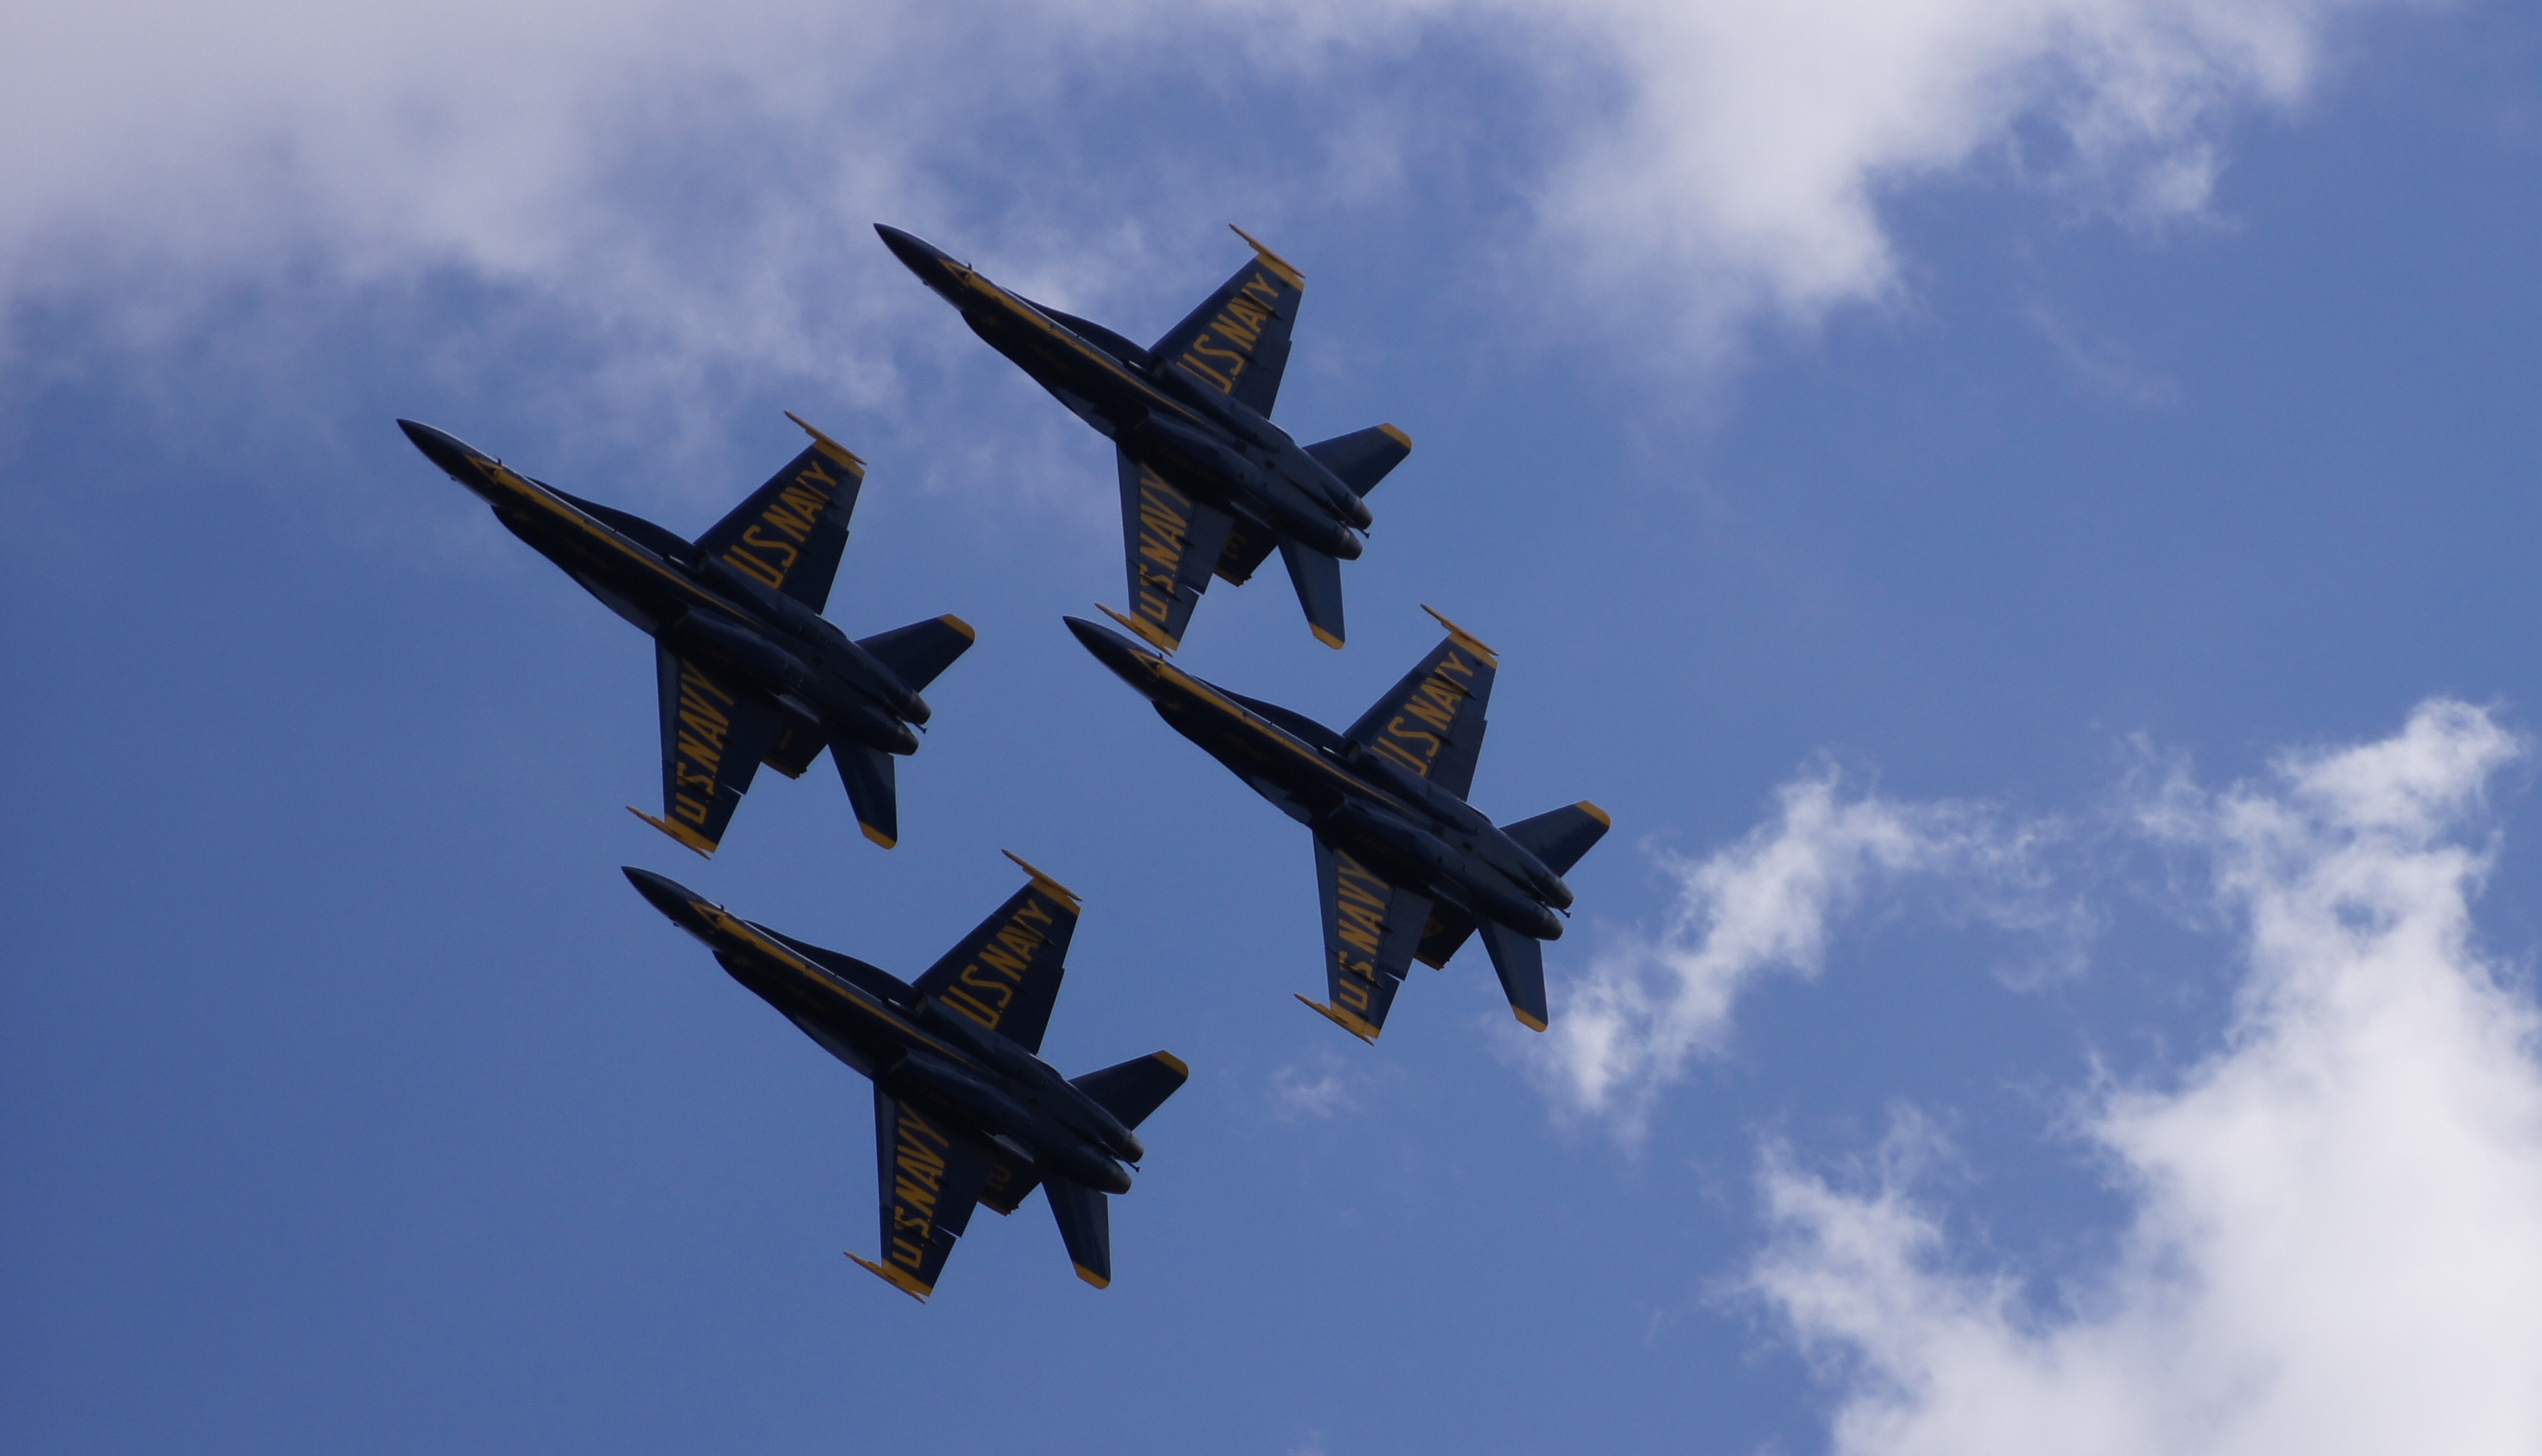
wing, sky, flying, airplane, aircraft, jet, vehicle, airline, aviation, flight, blue, airplanes, navy, blue angels, air show, air force, jet aircraft, aerobatics, fighter aircraft, air travel, atmosphere of earth, mcdonnell douglas fa 18 hornet